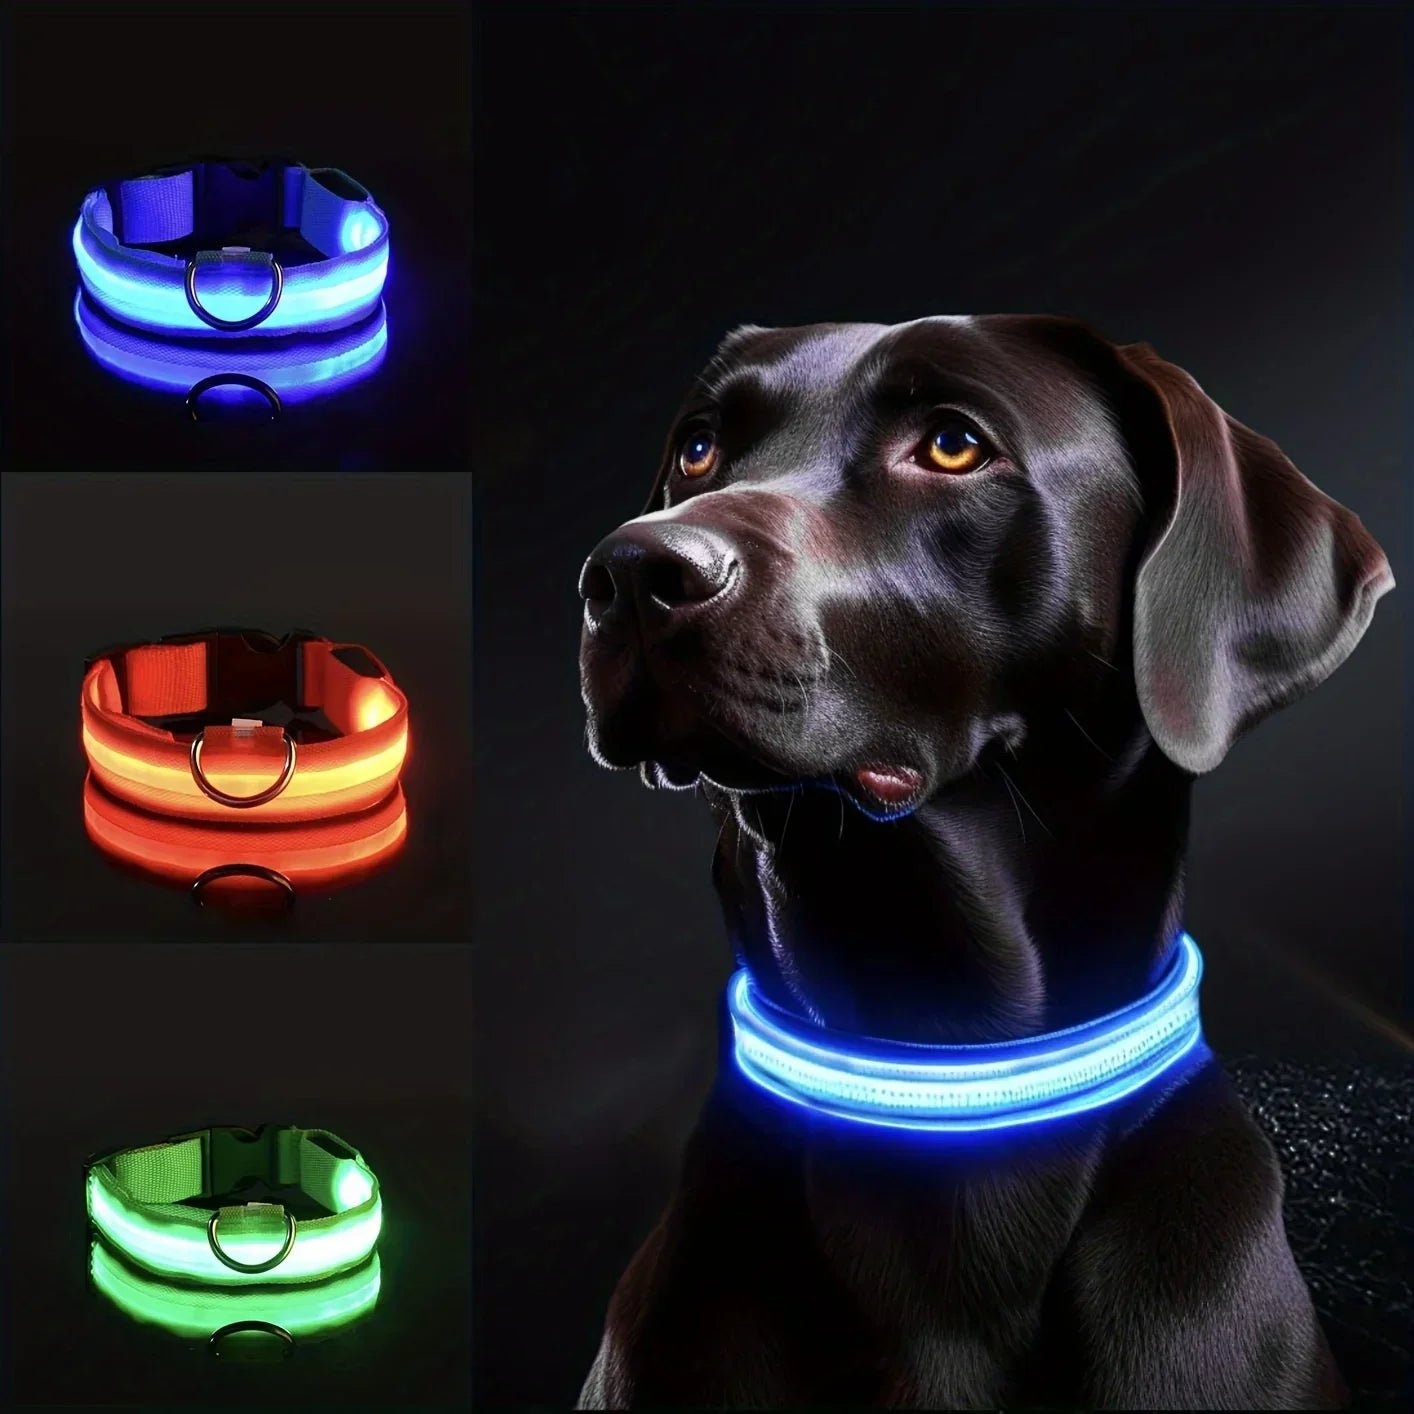
Reflective LED Dog Collar
Durable Reflective Dog Collar Keep your furry friend safe during nighttime walks with our reflective LED dog collar. Made from high-quality materials, this collar is built to withstand daily wear and tear. The durable design ensures that your pet stays visible and safe in low light conditions. Geometric Patterned Design Add a touch of style to your pet's wardrobe with our geometric patterned reflective dog collar. The unique design not only enhances visibility but also makes your pet stand out from the crowd. Choose from a variety of color options to match your pet's personality. Battery-Powered Nighttime Visibility Enhance your pet's safety with the battery-powered LED lights that provide optimal visibility during nighttime walks. Ideal for small to medium breeds, this collar is adjustable to ensure a comfortable fit for your furry companion. Say goodbye to worrying about your pet's safety during late-night outings.
Brand: The Happy Pet Store
Category: Animals & Pet Supplies > Pet Supplies > Pet Collars & Harnesses > LED Collars